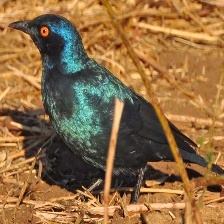
Species: CAPE GLOSSY STARLING
Scientific name: LAMPROTORNIS NITENS